List of flora and fauna named after the Muisca

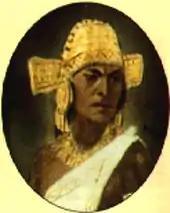
Saguamanchica was "zipa" of Bacatá between 1470 and 1490

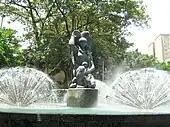
Bachué was the mother goddess of the Muisca

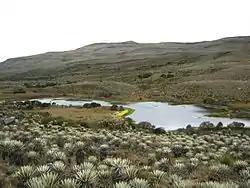
Sumapaz Páramo, to the south of Muisca territories, is the largest páramo in the world

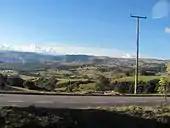
Landscape around Chocontá

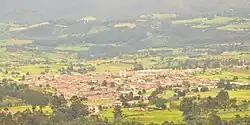
The village of Guasca is close to Chingaza National Park

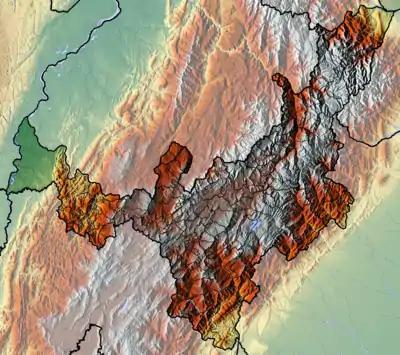
In Boyacá, northern part of the Muisca Confederation, many species have been found and named

The Muisca were a people living in the central highlands of Colombia; the Altiplano Cundiboyacense and neighbouring valleys. The variation of climates and ecozones within their territories made the Muisca excellent farmers. Over time, various species of flora and fauna have been discovered in Colombia. This list contains the living genera and species and fossils named after the Muisca, their religion or their settlements.